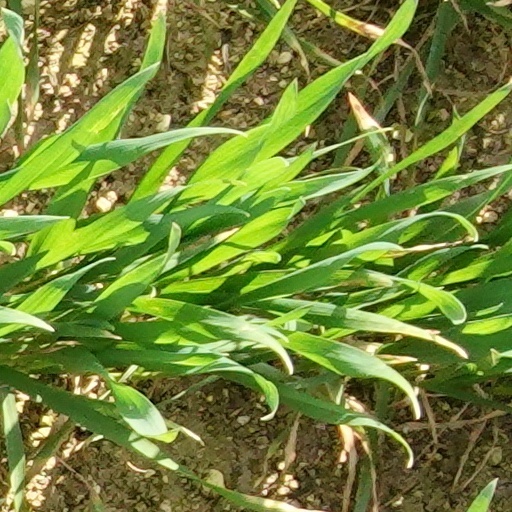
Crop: wheat